1986 Bolton Metropolitan Borough Council election

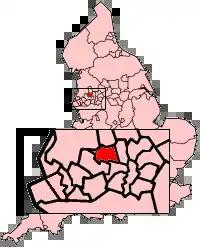
The Metropolitan Borough of Bolton shown within England

The 1986 Bolton Metropolitan Borough Council election took place on 8 May 1986 to elect members of Bolton Metropolitan Borough Council in Greater Manchester, England. One third of the council was up for election and the Labour Party kept overall control of the council.